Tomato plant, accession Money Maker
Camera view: vertical (180 deg); turntable rotation: 150 degrees
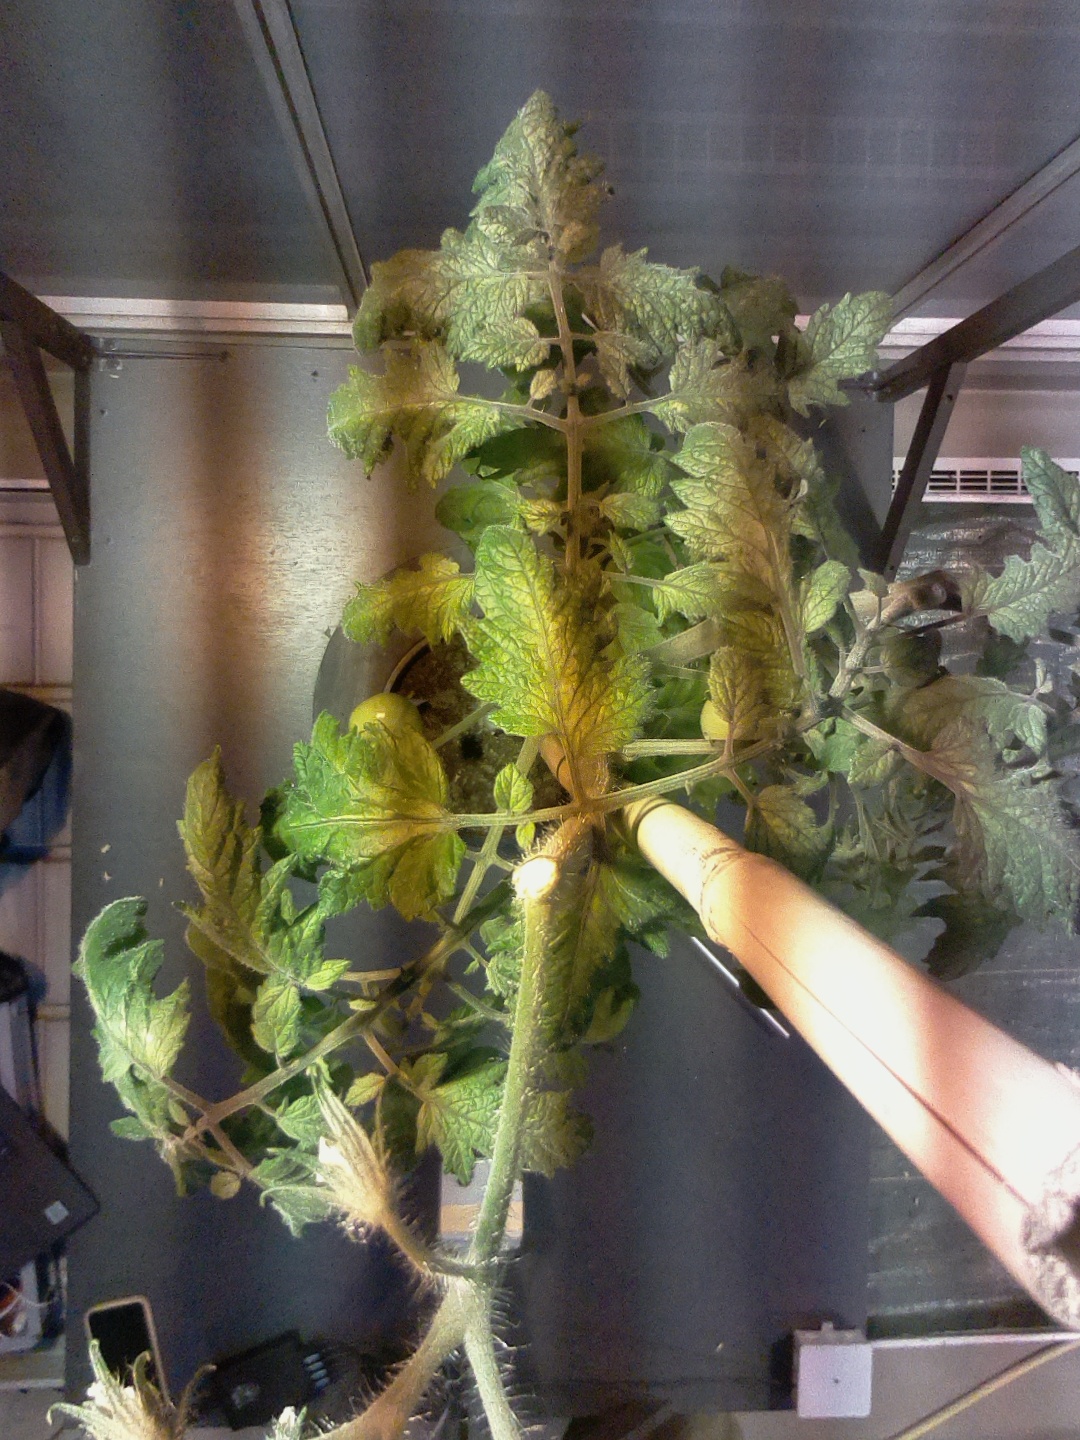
BBCH growth stage 77: 70%-80% of final fruit size